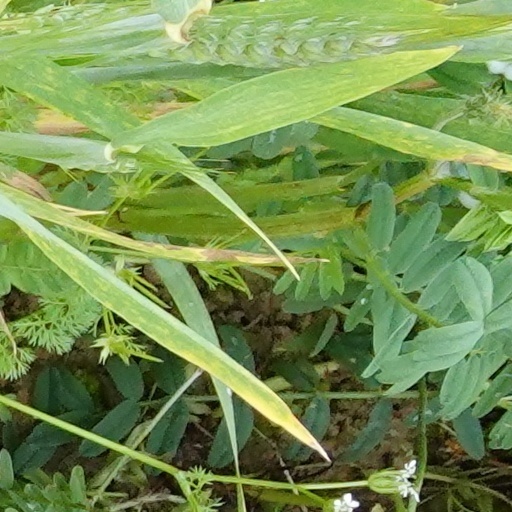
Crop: wheat